Bicolor cat

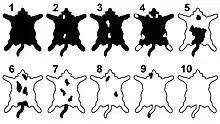
Bicolor grade chart, ranging from 1 (solid colored) to 10 (solid white).

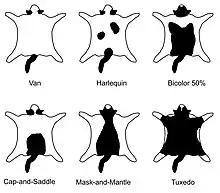
Bicolor pattern chart

Bicoloration in cats is graded from one to ten; with one being completely colored, and ten being completely white. There are also several patterns with their own names.